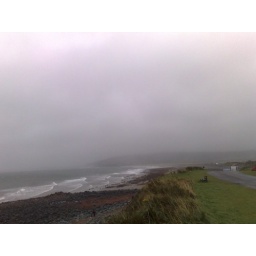
pink sky over shell island